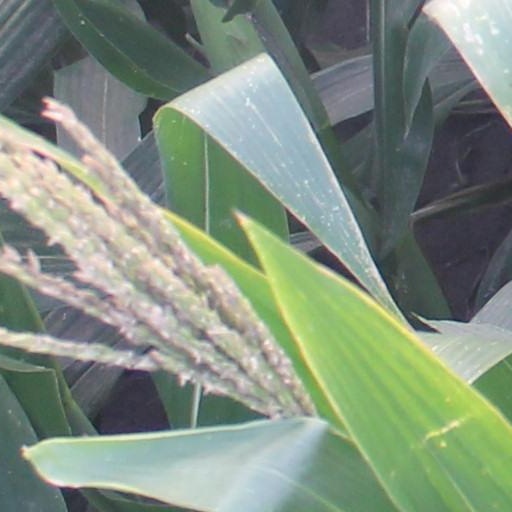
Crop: maize; corn